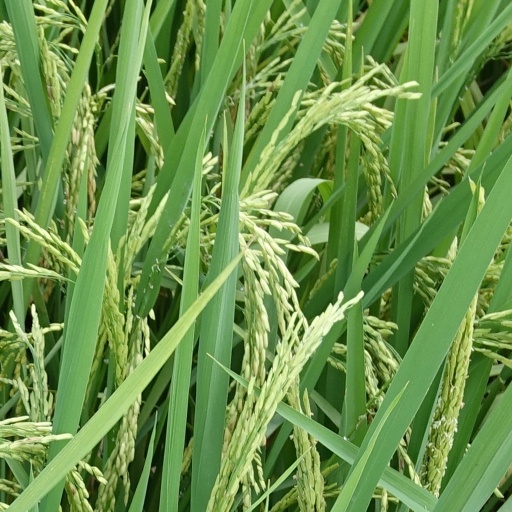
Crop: rice